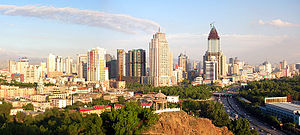
Ürümqi
Ürümqis centrum, set fra Hong Shan (Det Røde Bjerg).
Ürümqi er en kinesisk storby med 1,5 millioner indbyggere. Byen ligger i 800 m højde i en oase mellem det snedækkede Bogda-bjerg, den store saltsø mod øst, fyrreskovene på de bølgende Sydlige bakker mod syd og de spredte agre og klitter i Zunggar lavningen mod nordvest. Den er den største by i det vestlige Kina, og den er blevet kendt som den by i verden, der ligger længst fra havet, da der er ca. 2.500 km til nærmeste kyst.